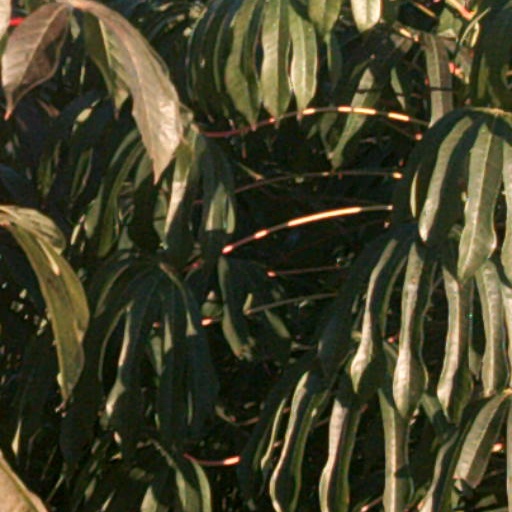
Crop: cassava